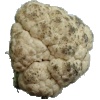
Label: Cauliflower 1